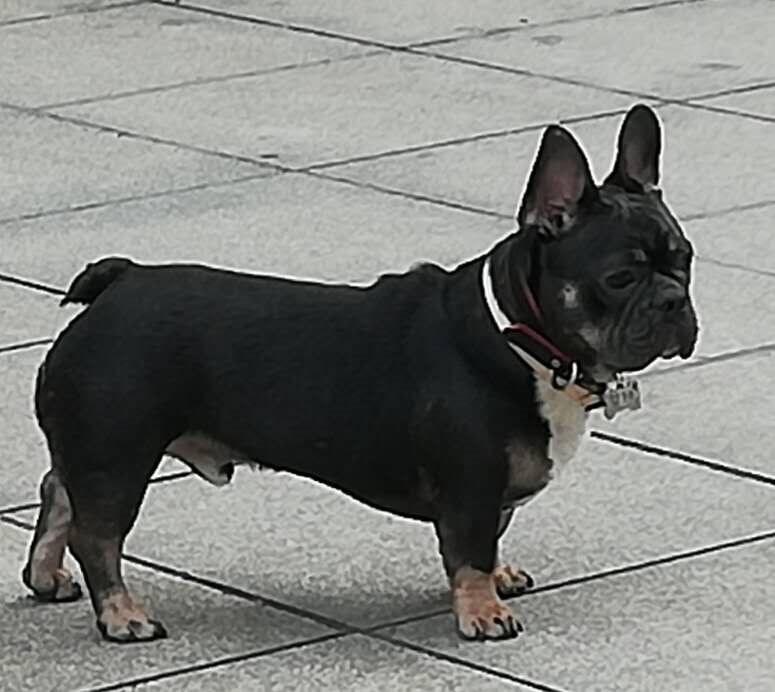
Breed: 1121-n000002-French_bulldog